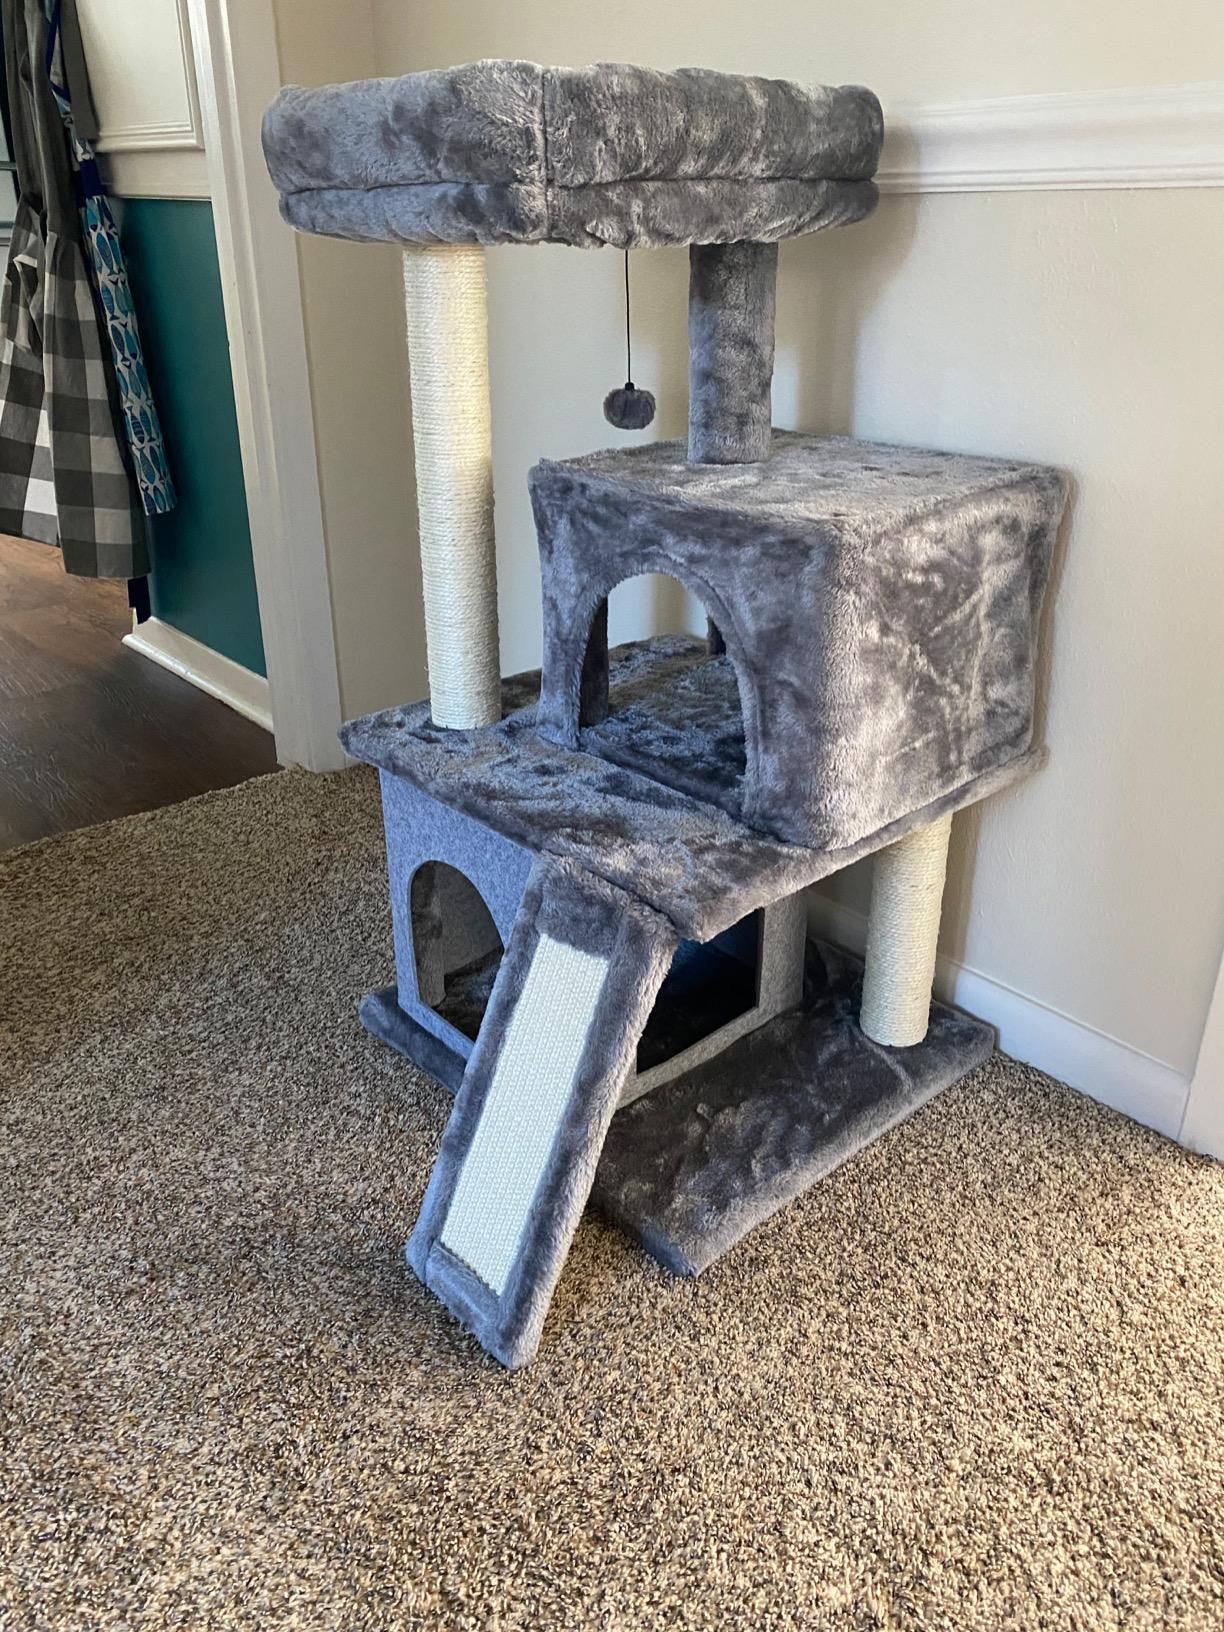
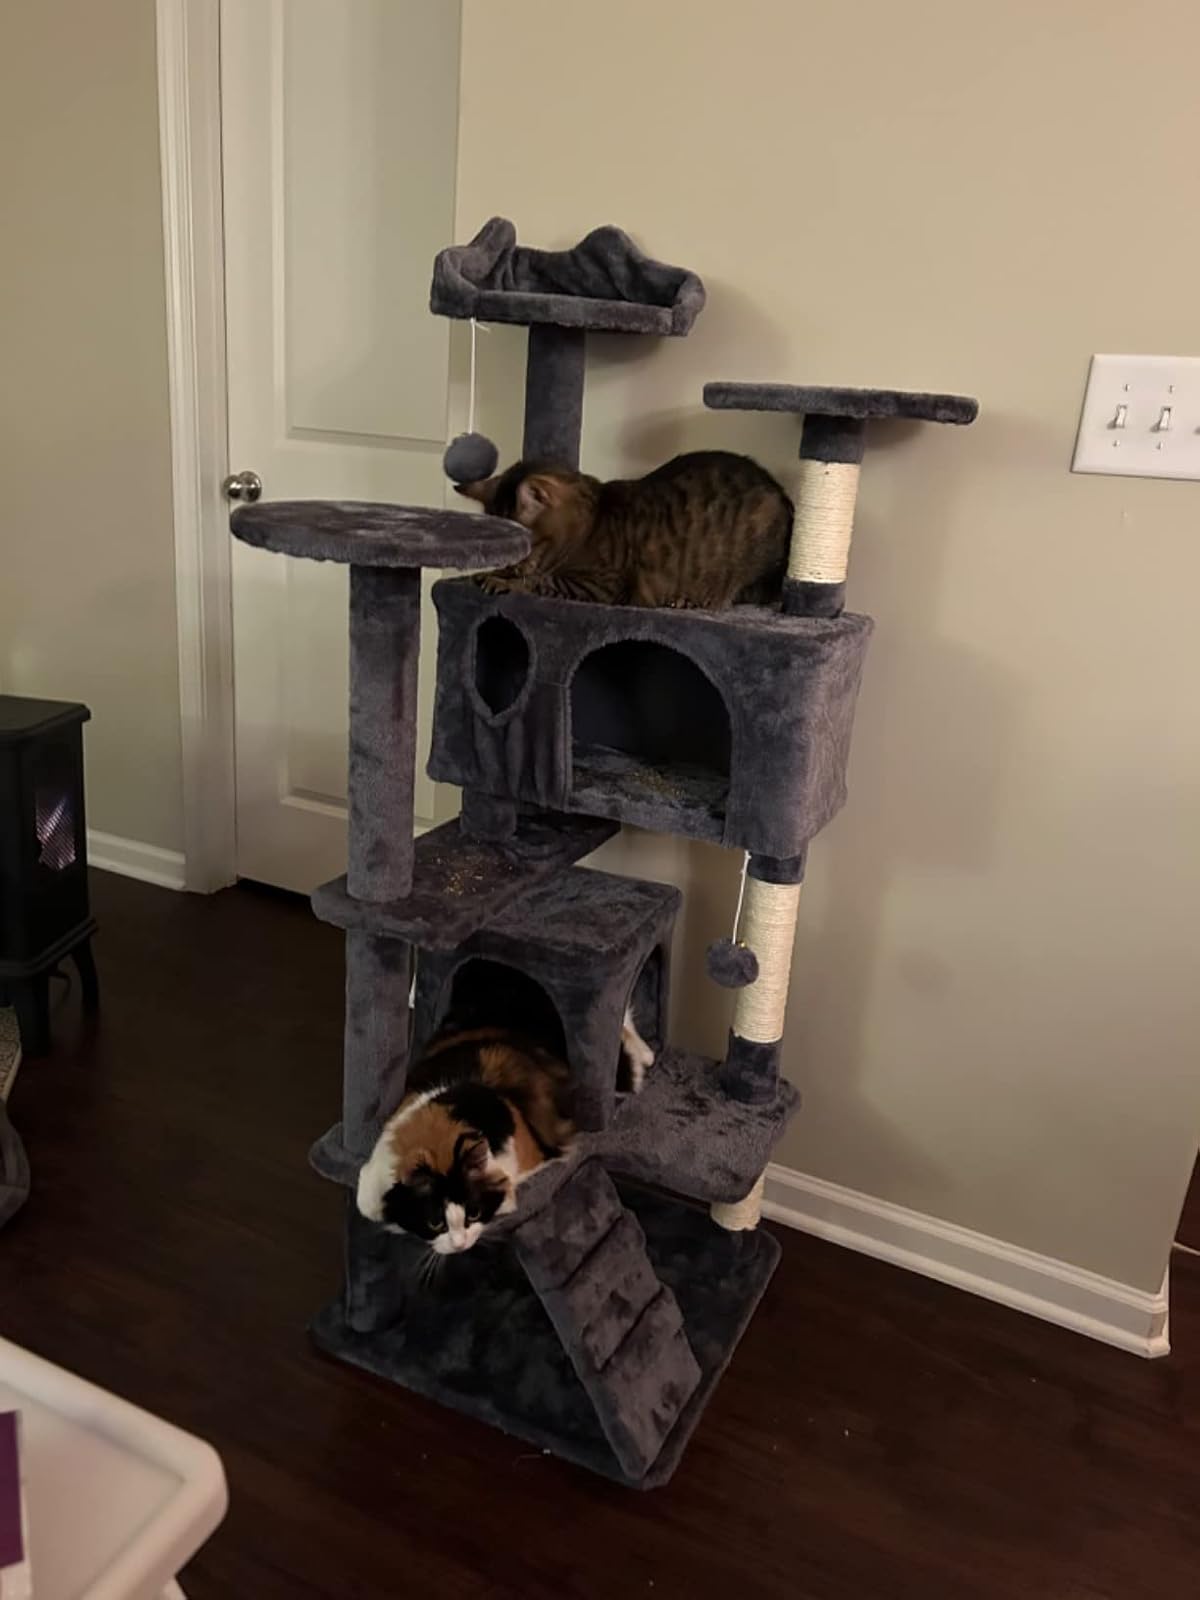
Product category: items_cat tree
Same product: no